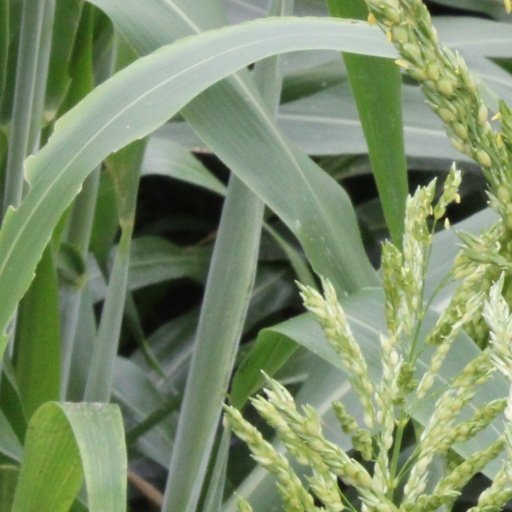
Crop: sorghum